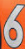
Number: 6